Castellane

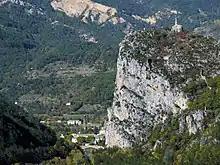
The Roc and the bridge of the Roc

In 1760, a tax imposed by the king of Piedmont-Sardinia on sales of cloth brought a large reduction in the town's textile production. Production of , a local form of wool, and of "cordeillat", a coarse woolen fabric, continued until the Revolution, and was used by the local residents.